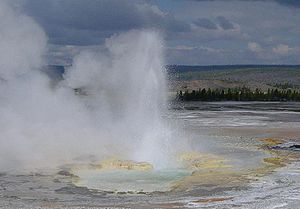
Gejser
Clepsydra-gejseren i Yellowstone nationalpark
En gejser eller springkilde er en speciel form for varm kilde, som periodisk kommer i udbrud og sender en søjle af varmt vand og vanddamp op i luften.